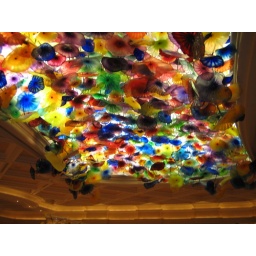
These colourful glass flowers decorate the ceiling in the lobby of the Bellagio hotel in Las Vegas